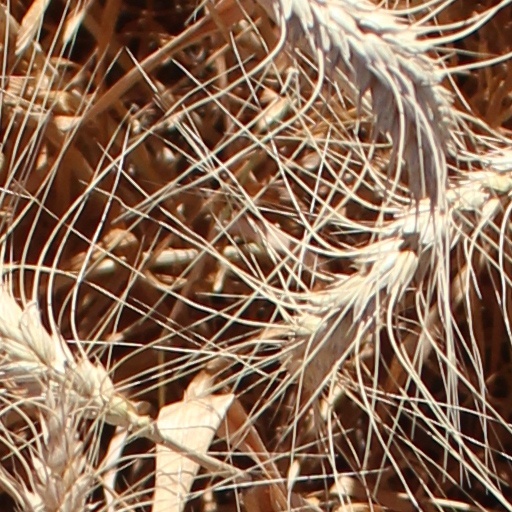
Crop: wheat